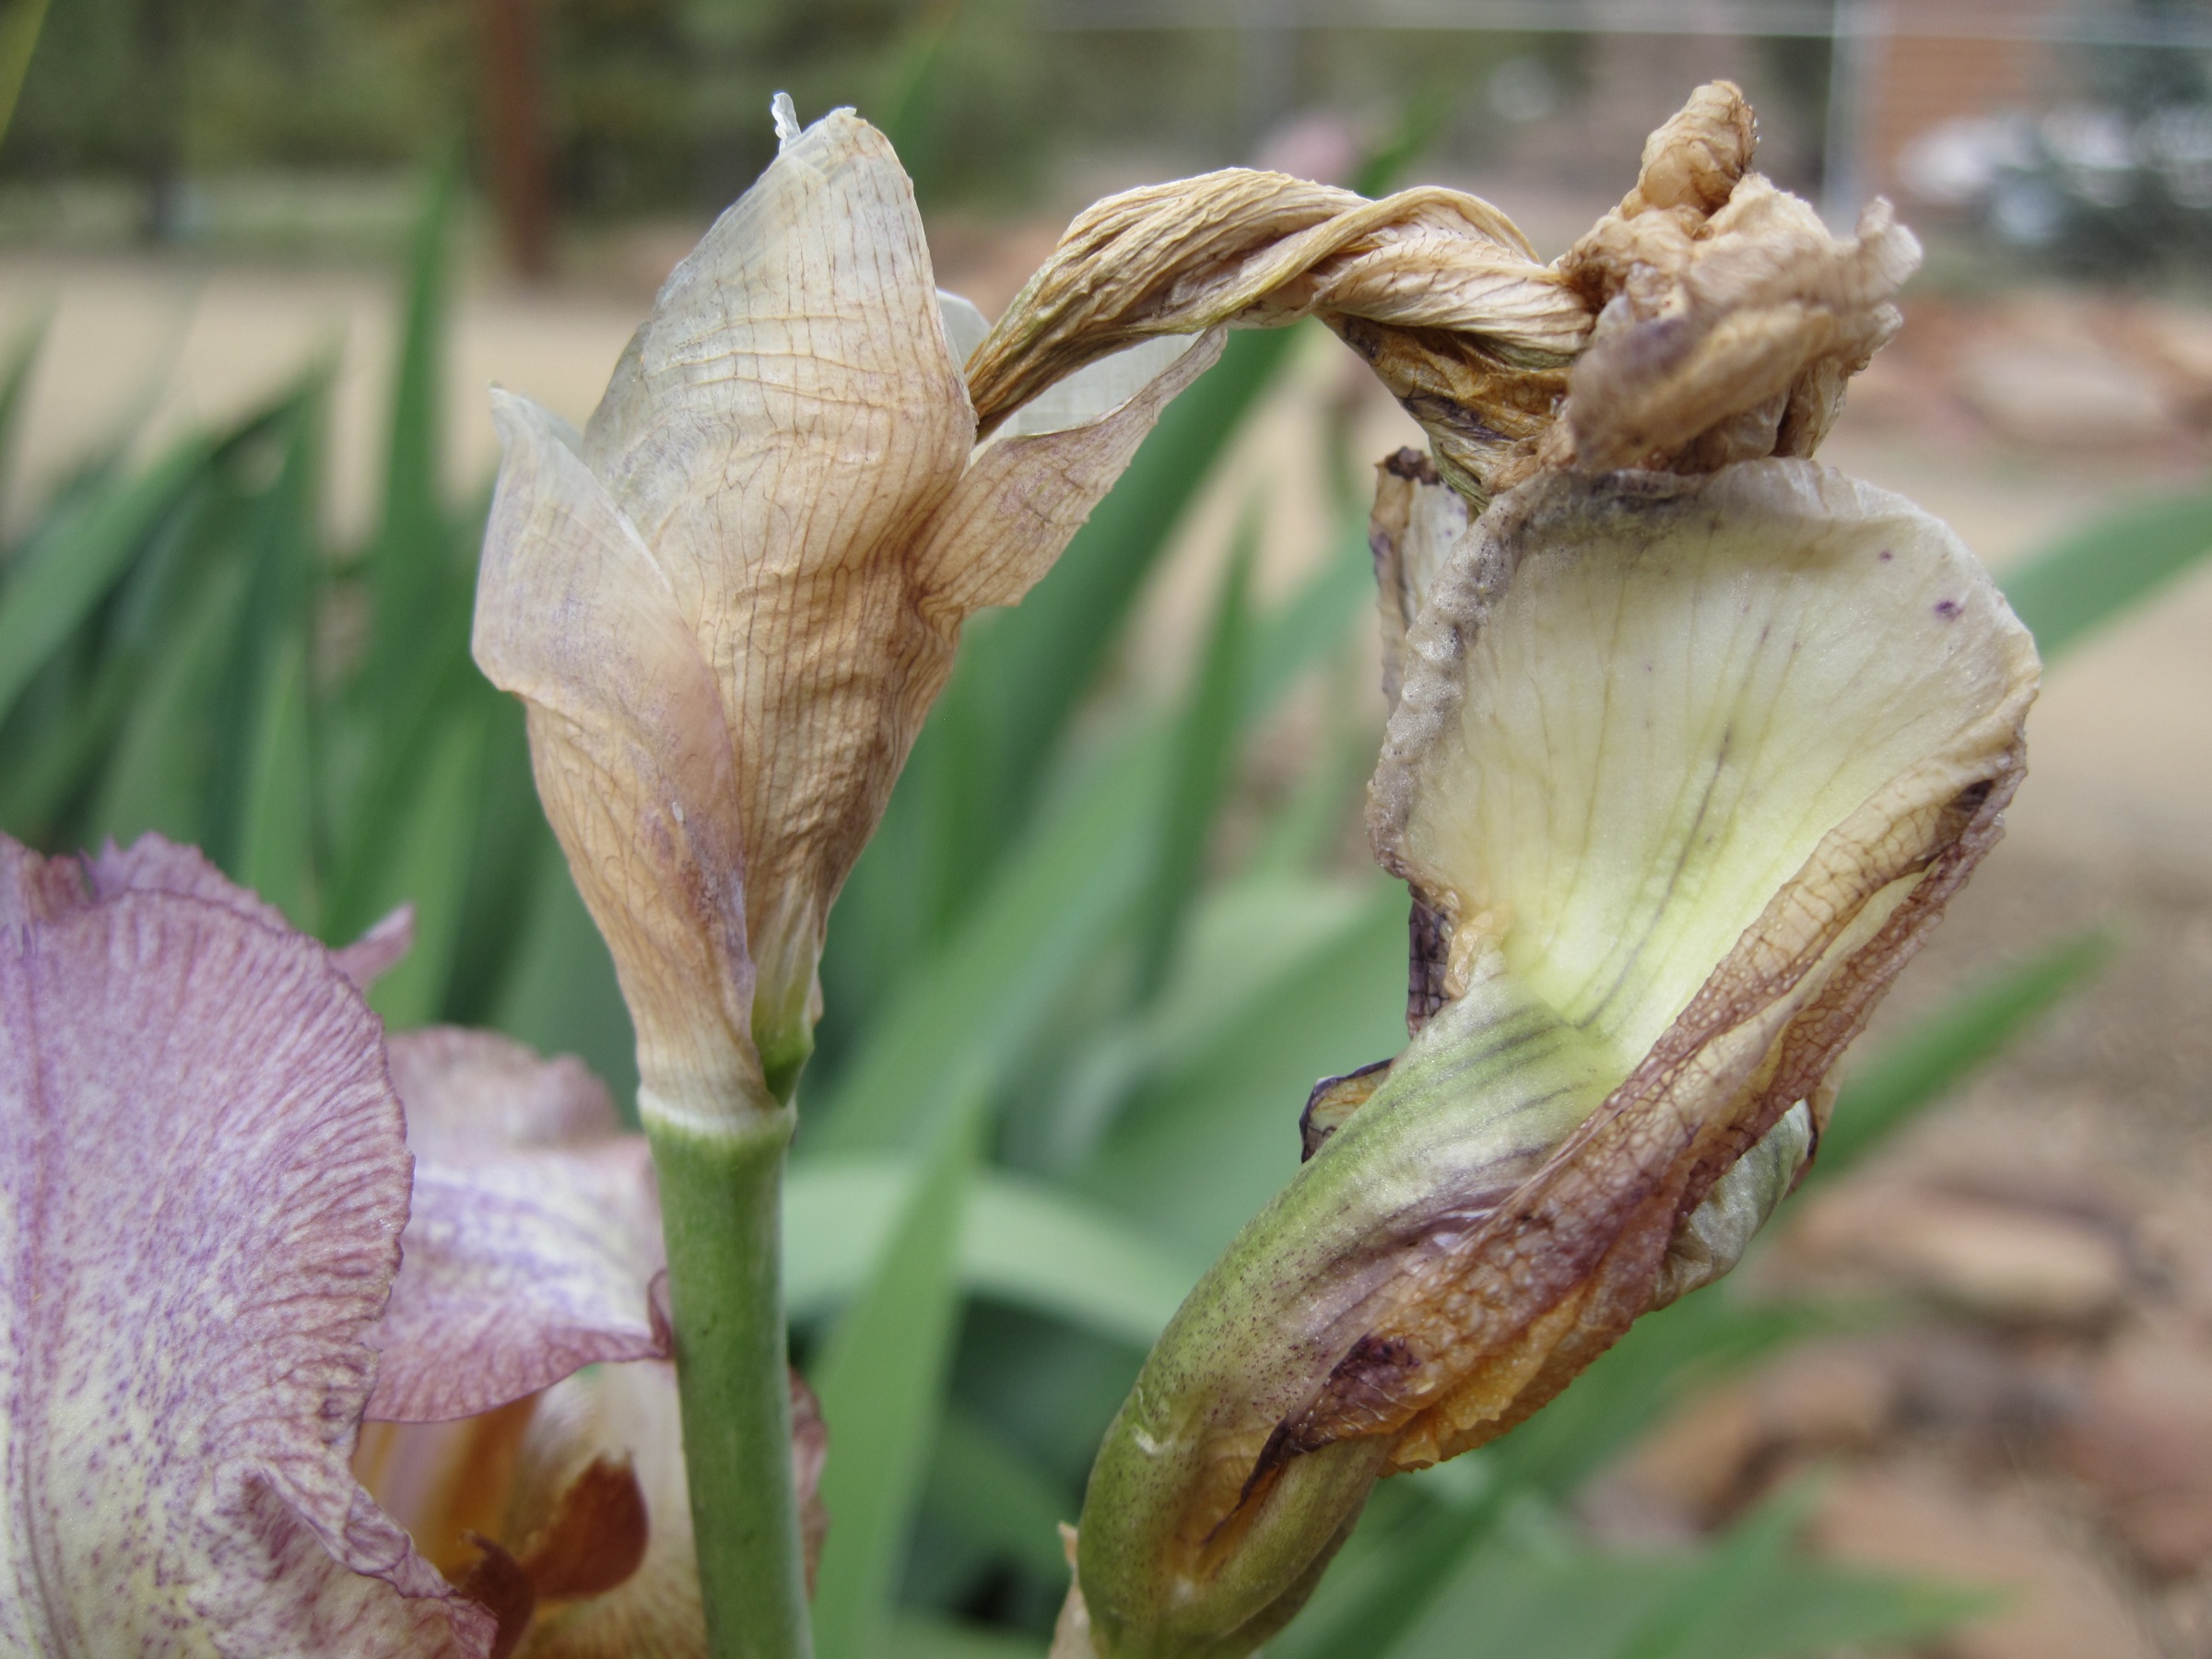
nature, plant, leaf, flower, food, botany, flora, close up, iris, bud, macro photography, flowering plant, grass family, plant stem, land plant, iris family